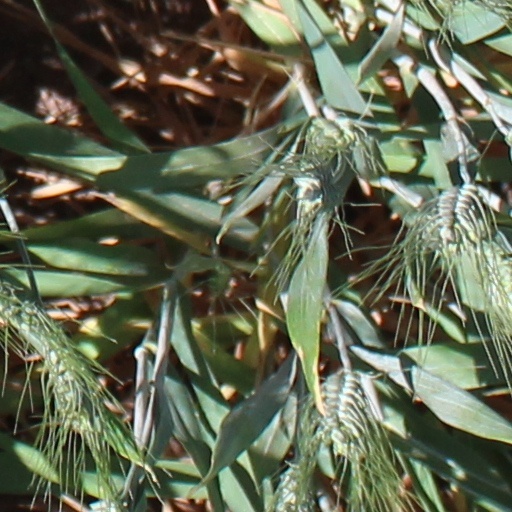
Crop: wheat